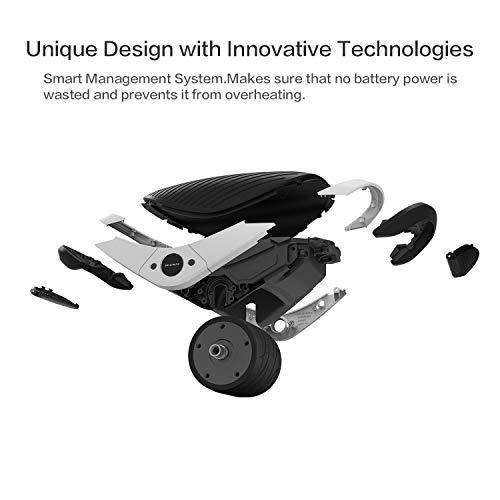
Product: Segway Drift W1 e Roller Skates, e-Skate Electric Hovershoes, Ninebot Rollerblades Men Mens Women Boys Girls
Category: Sports & Outdoors | Outdoor Recreation | Skates, Skateboards & Scooters | Scooters & Equipment | Scooters
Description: Latest Self-Balancing Technology: Whether riding on one foot or both feet, riders have a variety of fun riding and freestyle options with Segway Drift W1.
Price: $469.99
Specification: Product Dimensions:         11.5 x 6.4 x 4.8 inches ; 15.5 pounds    |Shipping Weight: 17.6 pounds (View shipping rates and policies)|ASIN: B07G34LL58|Item model number: W1|Batteries 2 Lithium ion batteries required. (included)|    #609    in Sport Scooters